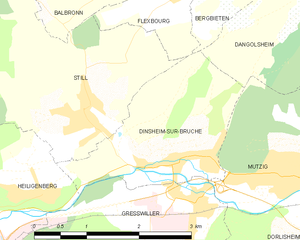
Carte des communes françaises